Roman circus

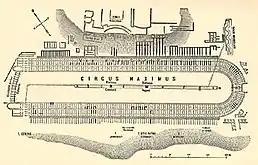
Floorplan of Circus Maximus. This design is typical of Roman circuses.

The performance space of the Roman circus was normally, despite its name, an oblong rectangle of two linear sections of race track, separated by a median strip running along the length of about two thirds the track, joined at one end with a semicircular section and at the other end with an undivided section of track closed (in most cases) by a distinctive starting gate known as the "carceres", thereby creating a circuit for the races. The Circus Maximus epitomises the design.